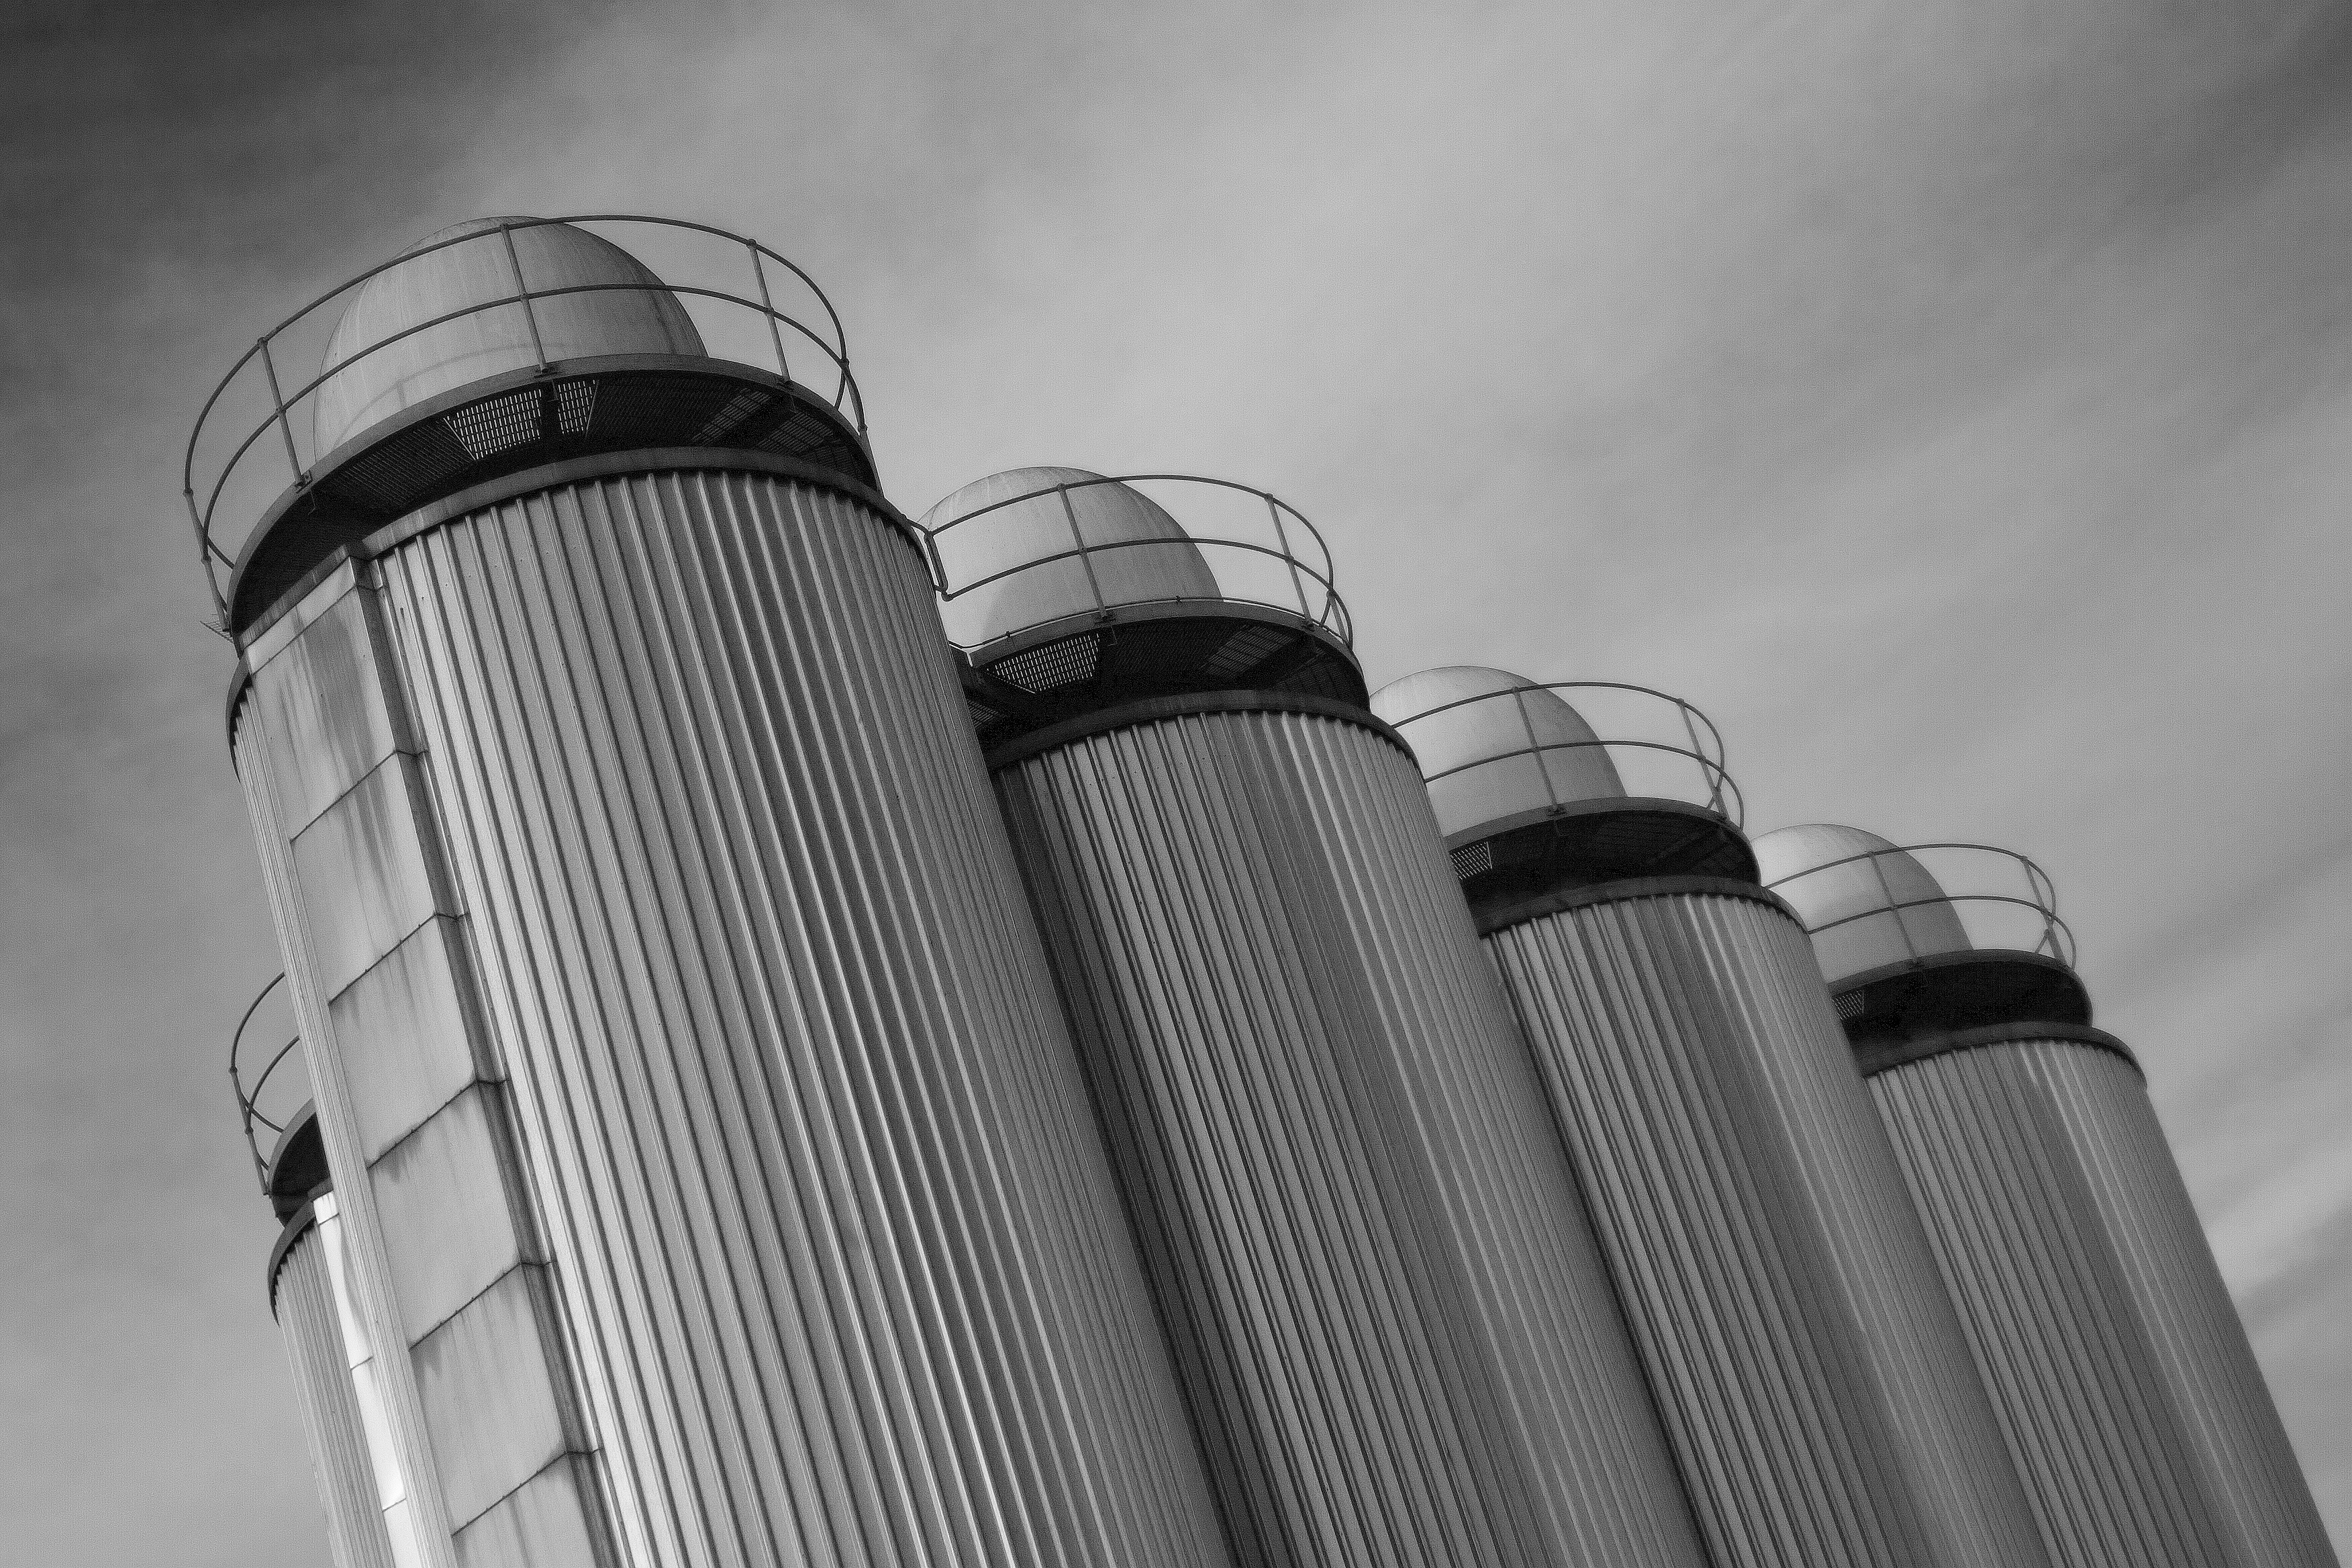
black and white, architecture, white, skyscraper, line, tower, black, monochrome, tower block, silo, shape, control tower, monochrome photography, atmosphere of earth